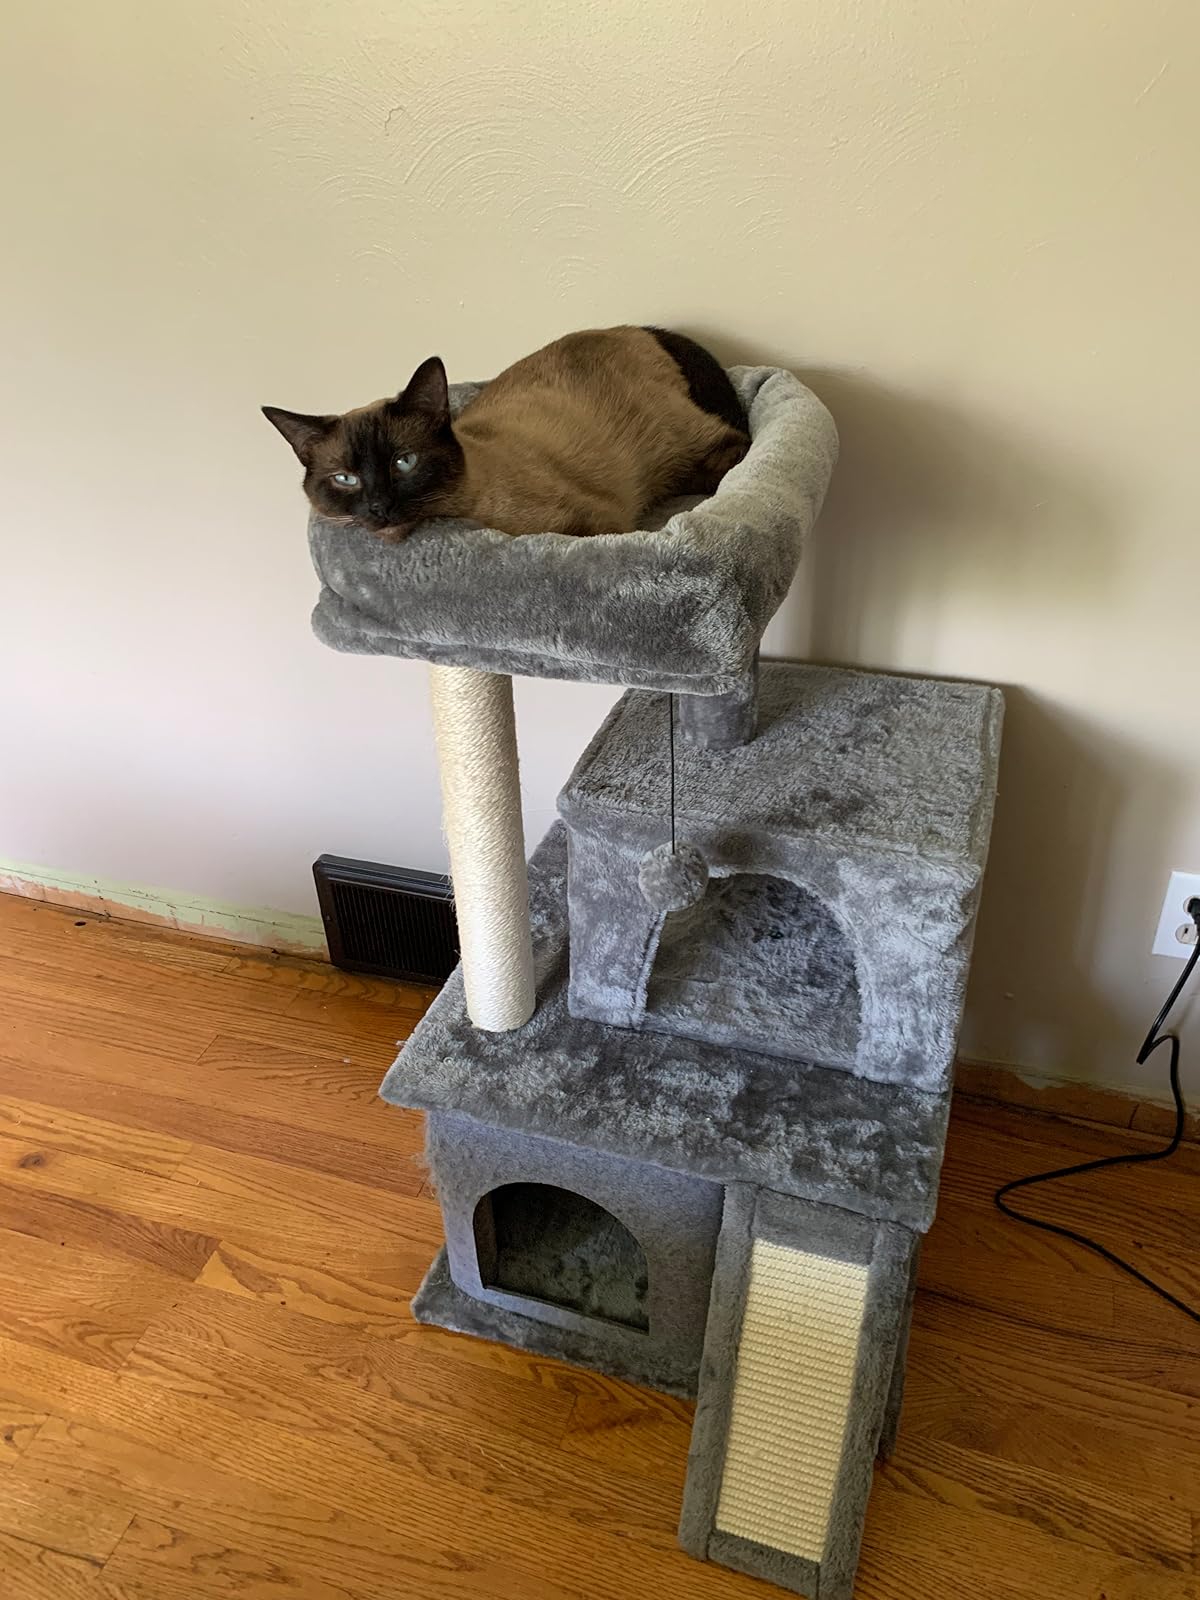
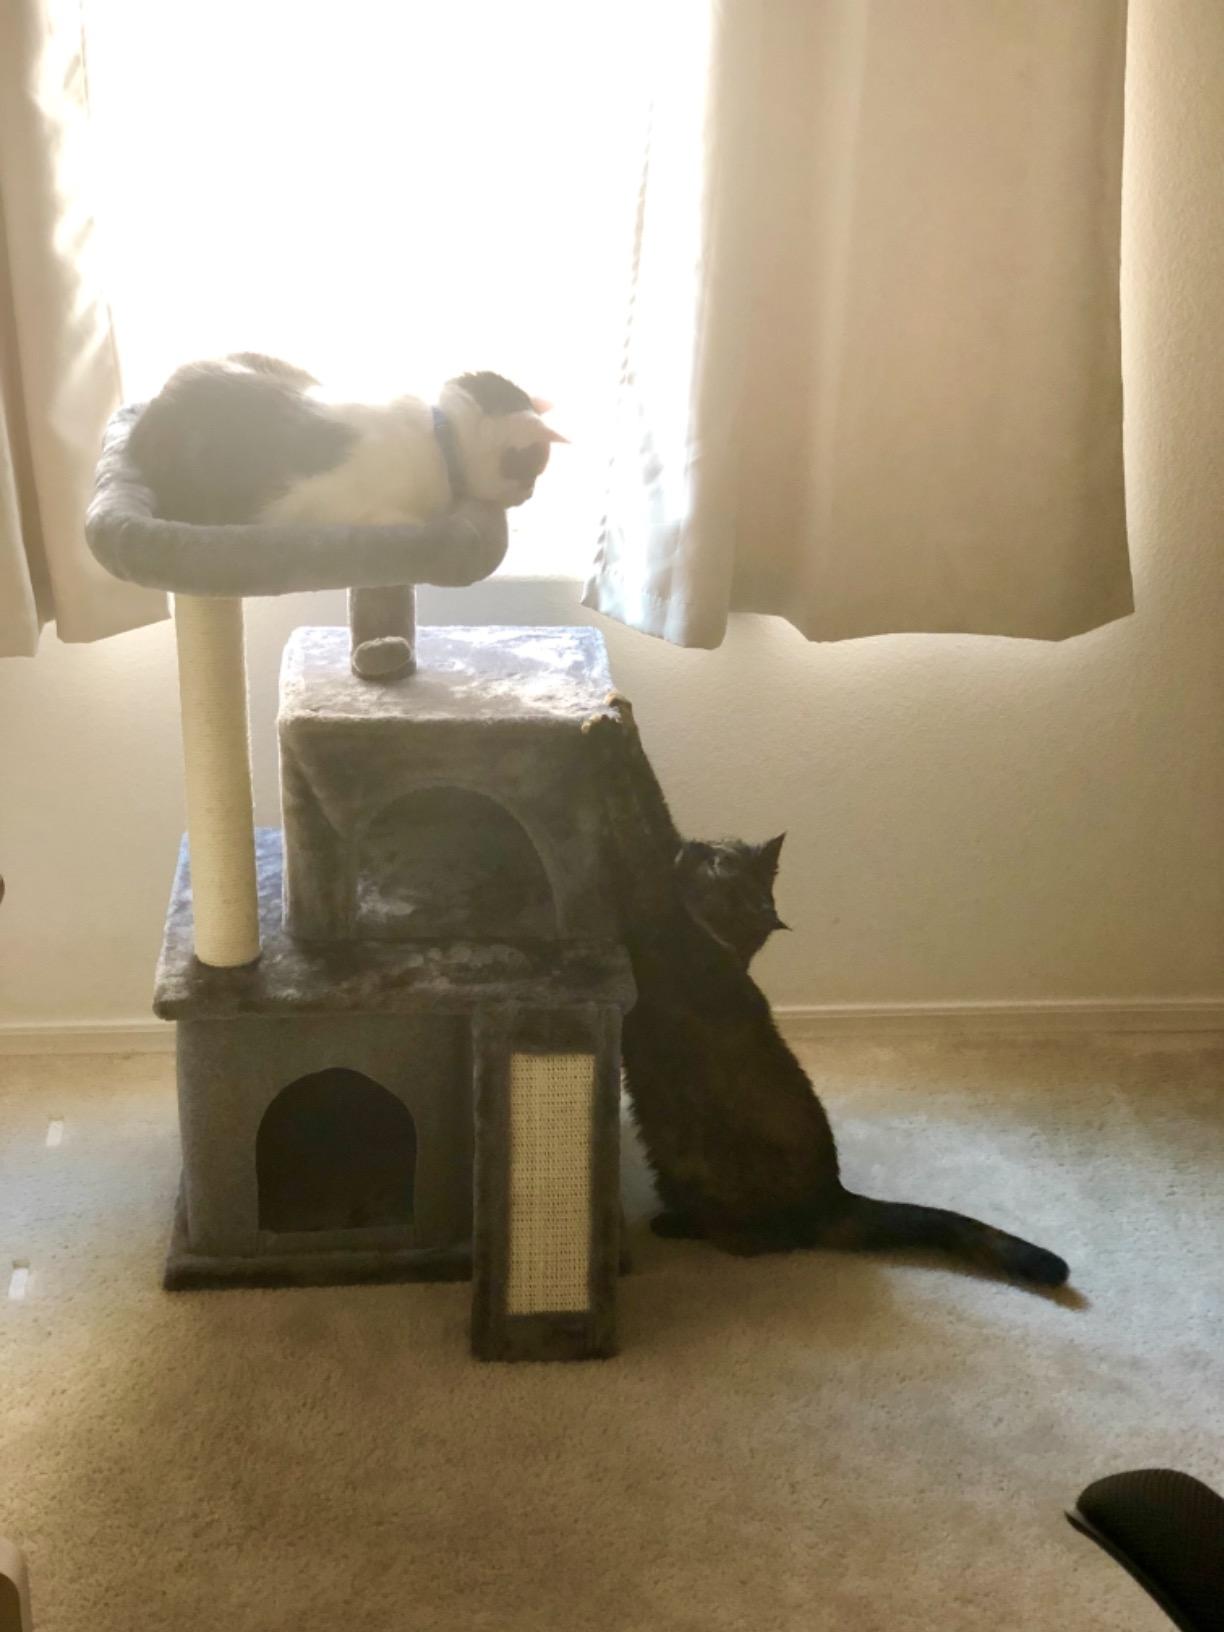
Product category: items_cat tree
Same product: yes